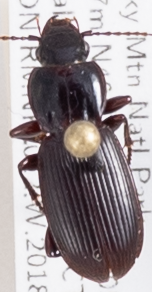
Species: Pterostichus restrictus
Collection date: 2018-07-23
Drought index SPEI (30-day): -0.404
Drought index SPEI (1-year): -1.01
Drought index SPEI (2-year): -0.46